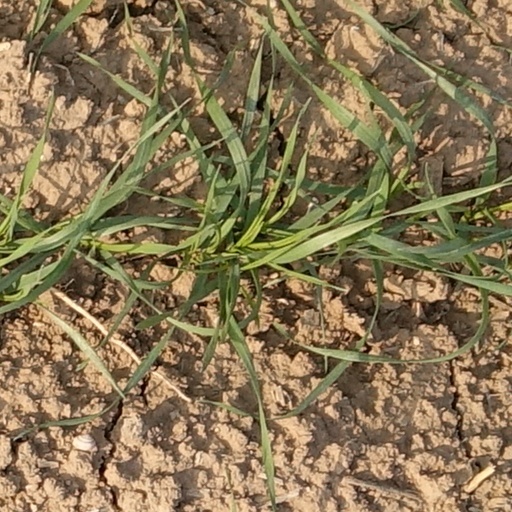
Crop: wheat